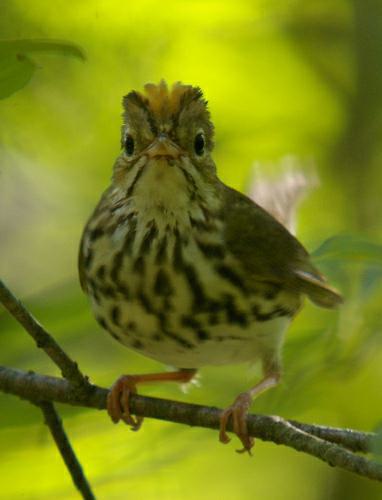
A photo of a ovenbird